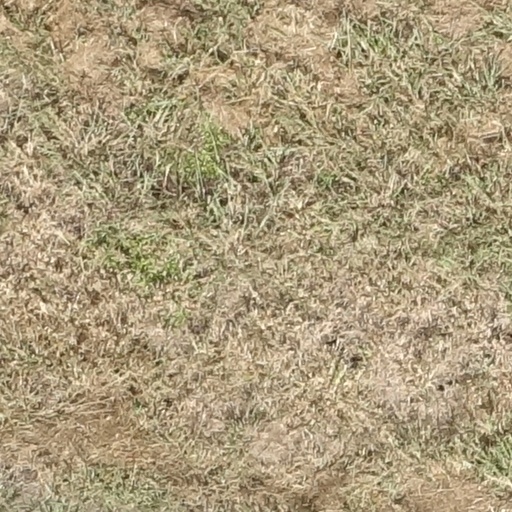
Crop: sorghum